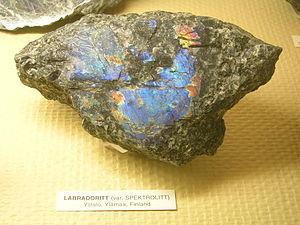
Ylämaa est une ancienne municipalité du sud-est de la Finlande.
La labradorite est un minéral de la famille des feldspaths plagioclases. Il s'agit d'une variété d'anorthite reconnue par l'IMA, caractérisée par un rapport Ab/An compris entre 30/70 et 50/50. La formule chimique est (Al, Si)₄O₈, avec des traces de Fe, K et H₂O.